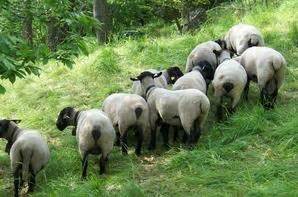
Label: sheep